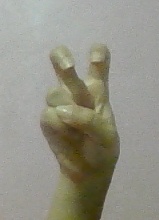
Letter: toot